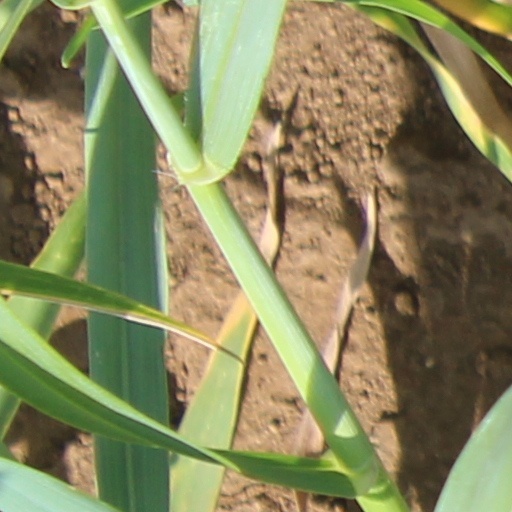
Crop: wheat